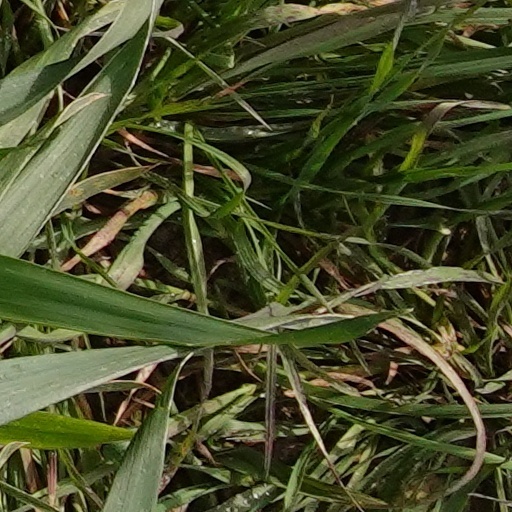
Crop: wheat